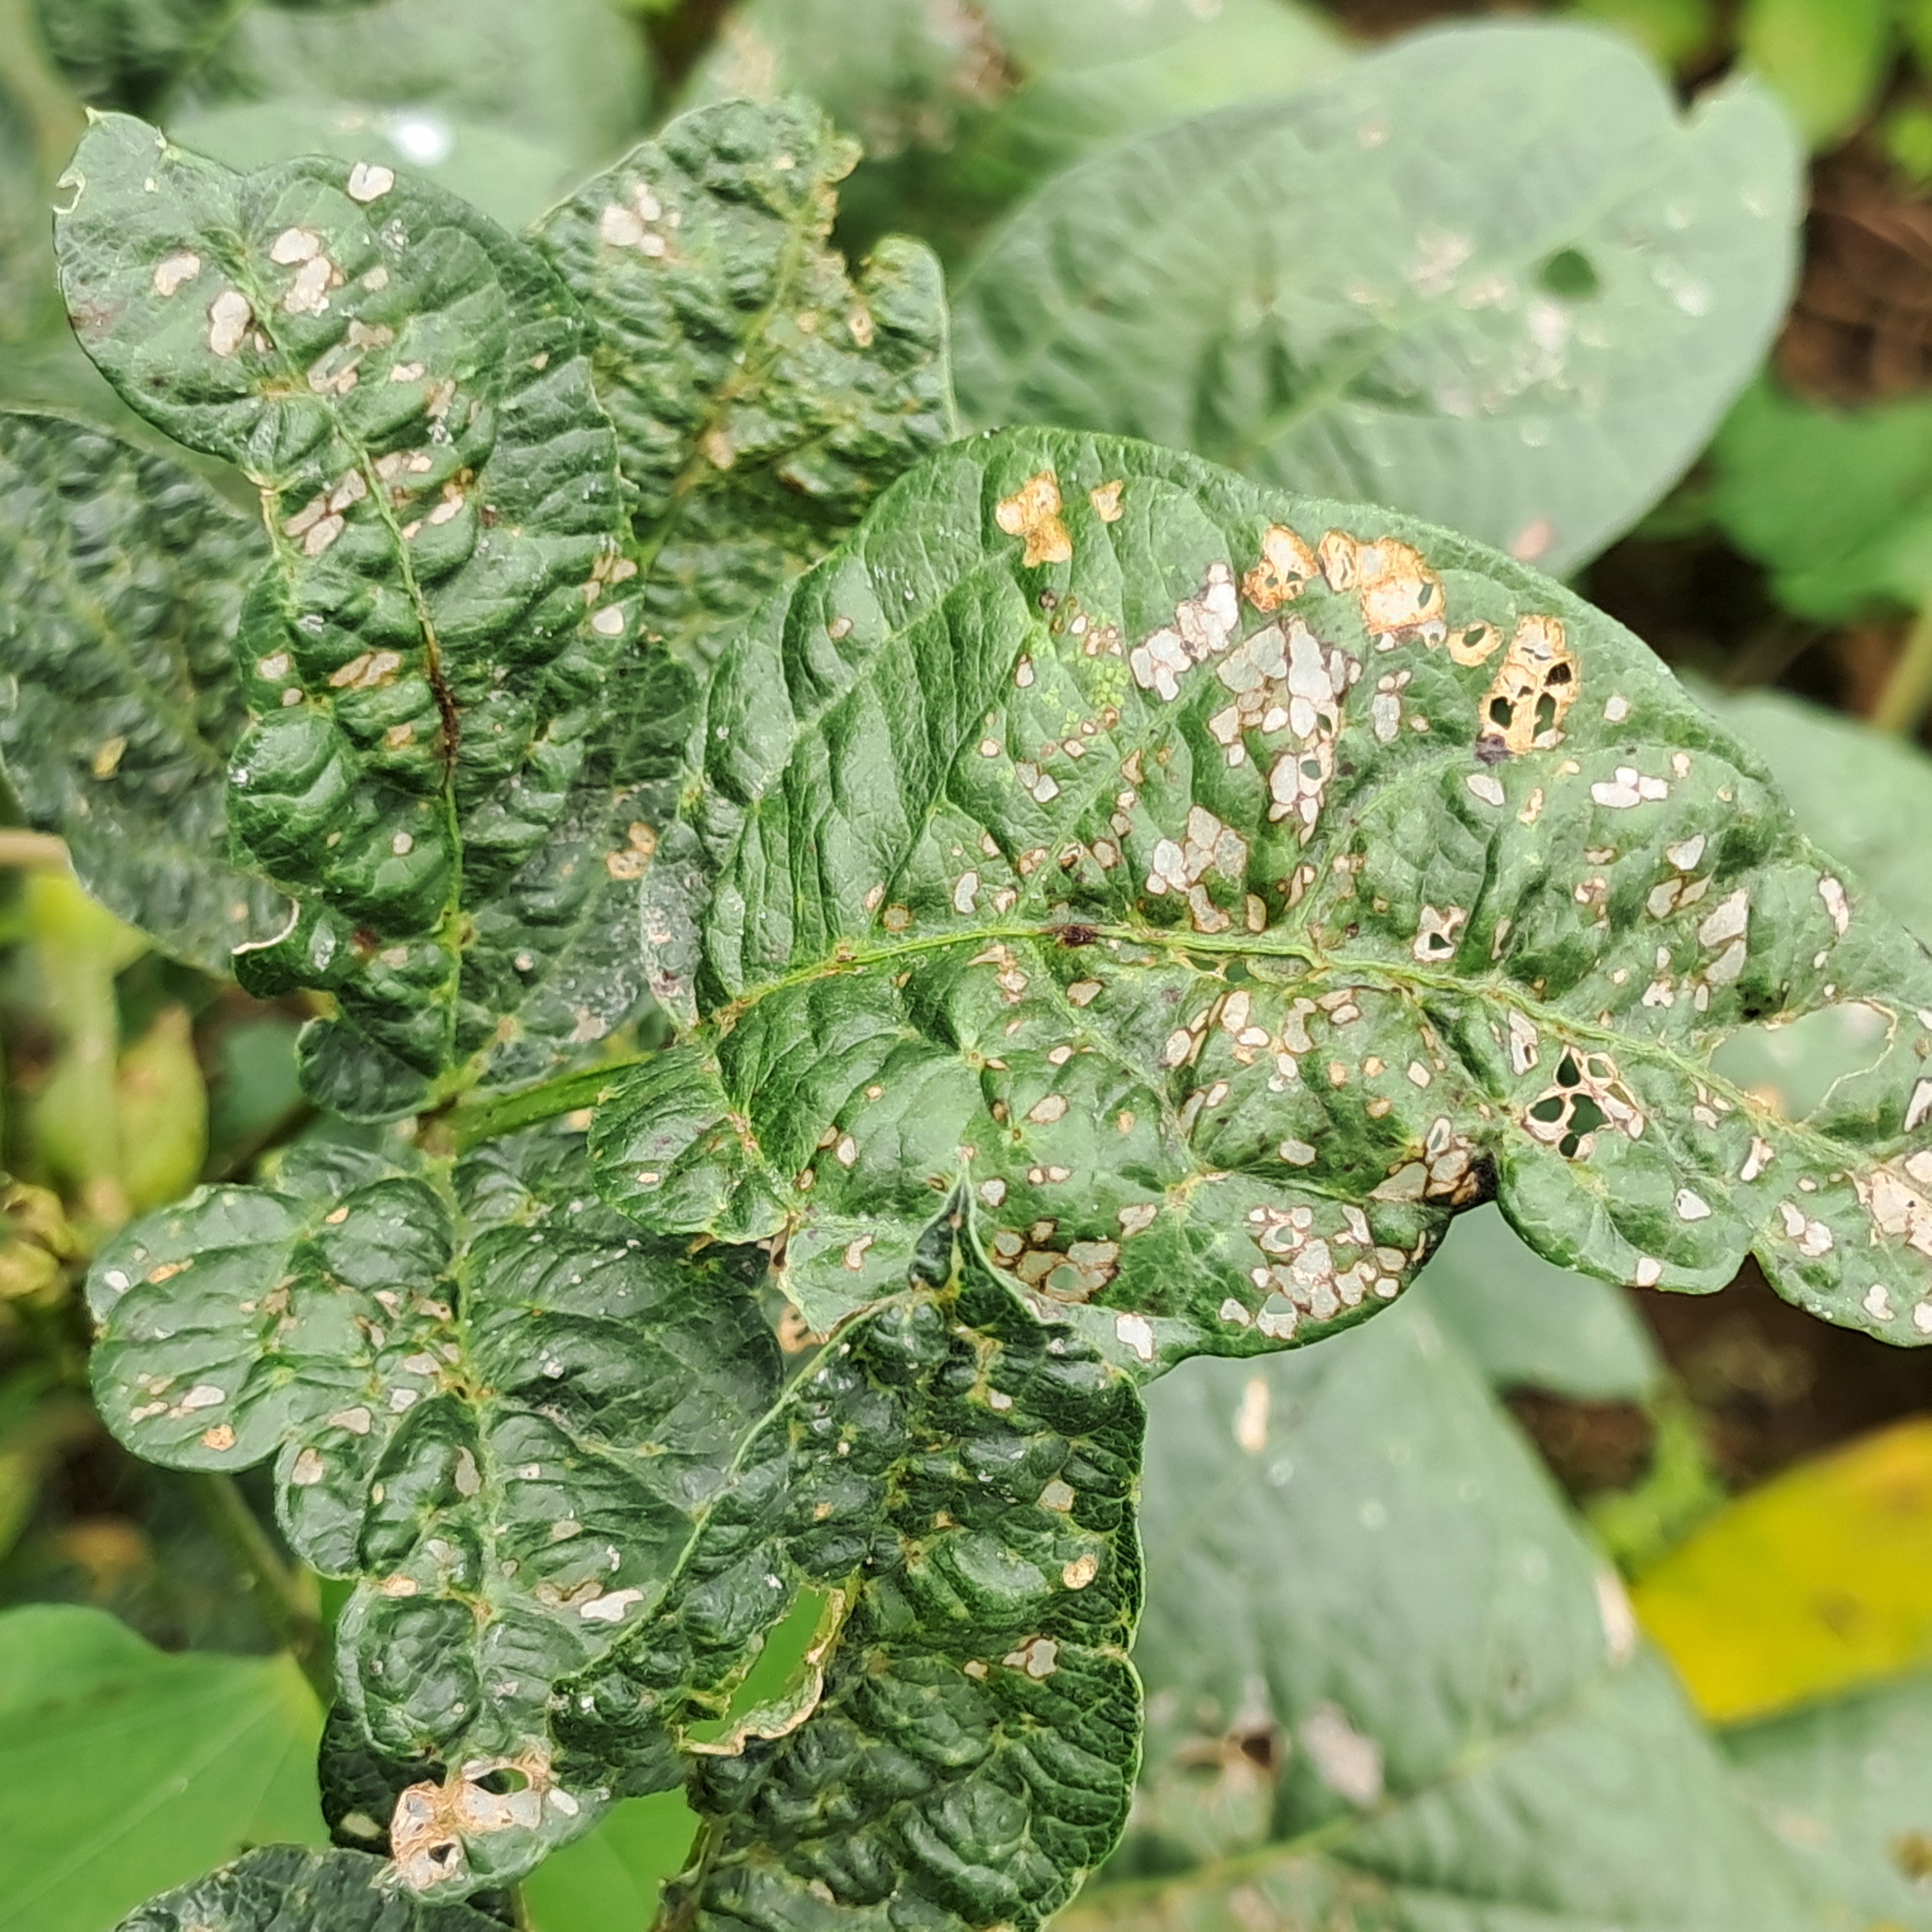
Label: Caterpillar_Semilooper_Pest